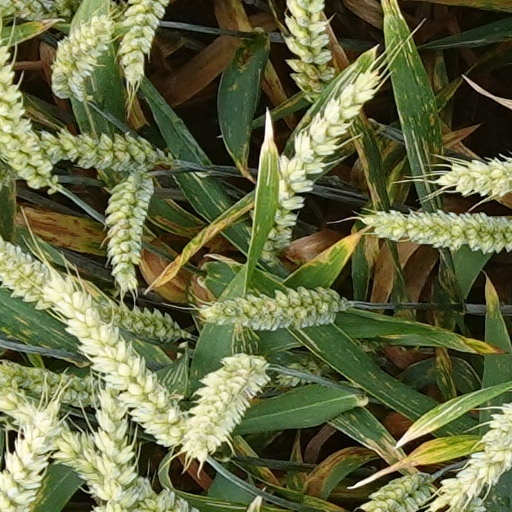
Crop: wheat